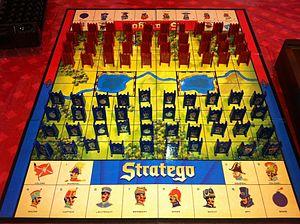
Stratego est un jeu de société de stratégie et de bluff, créé en 1947.